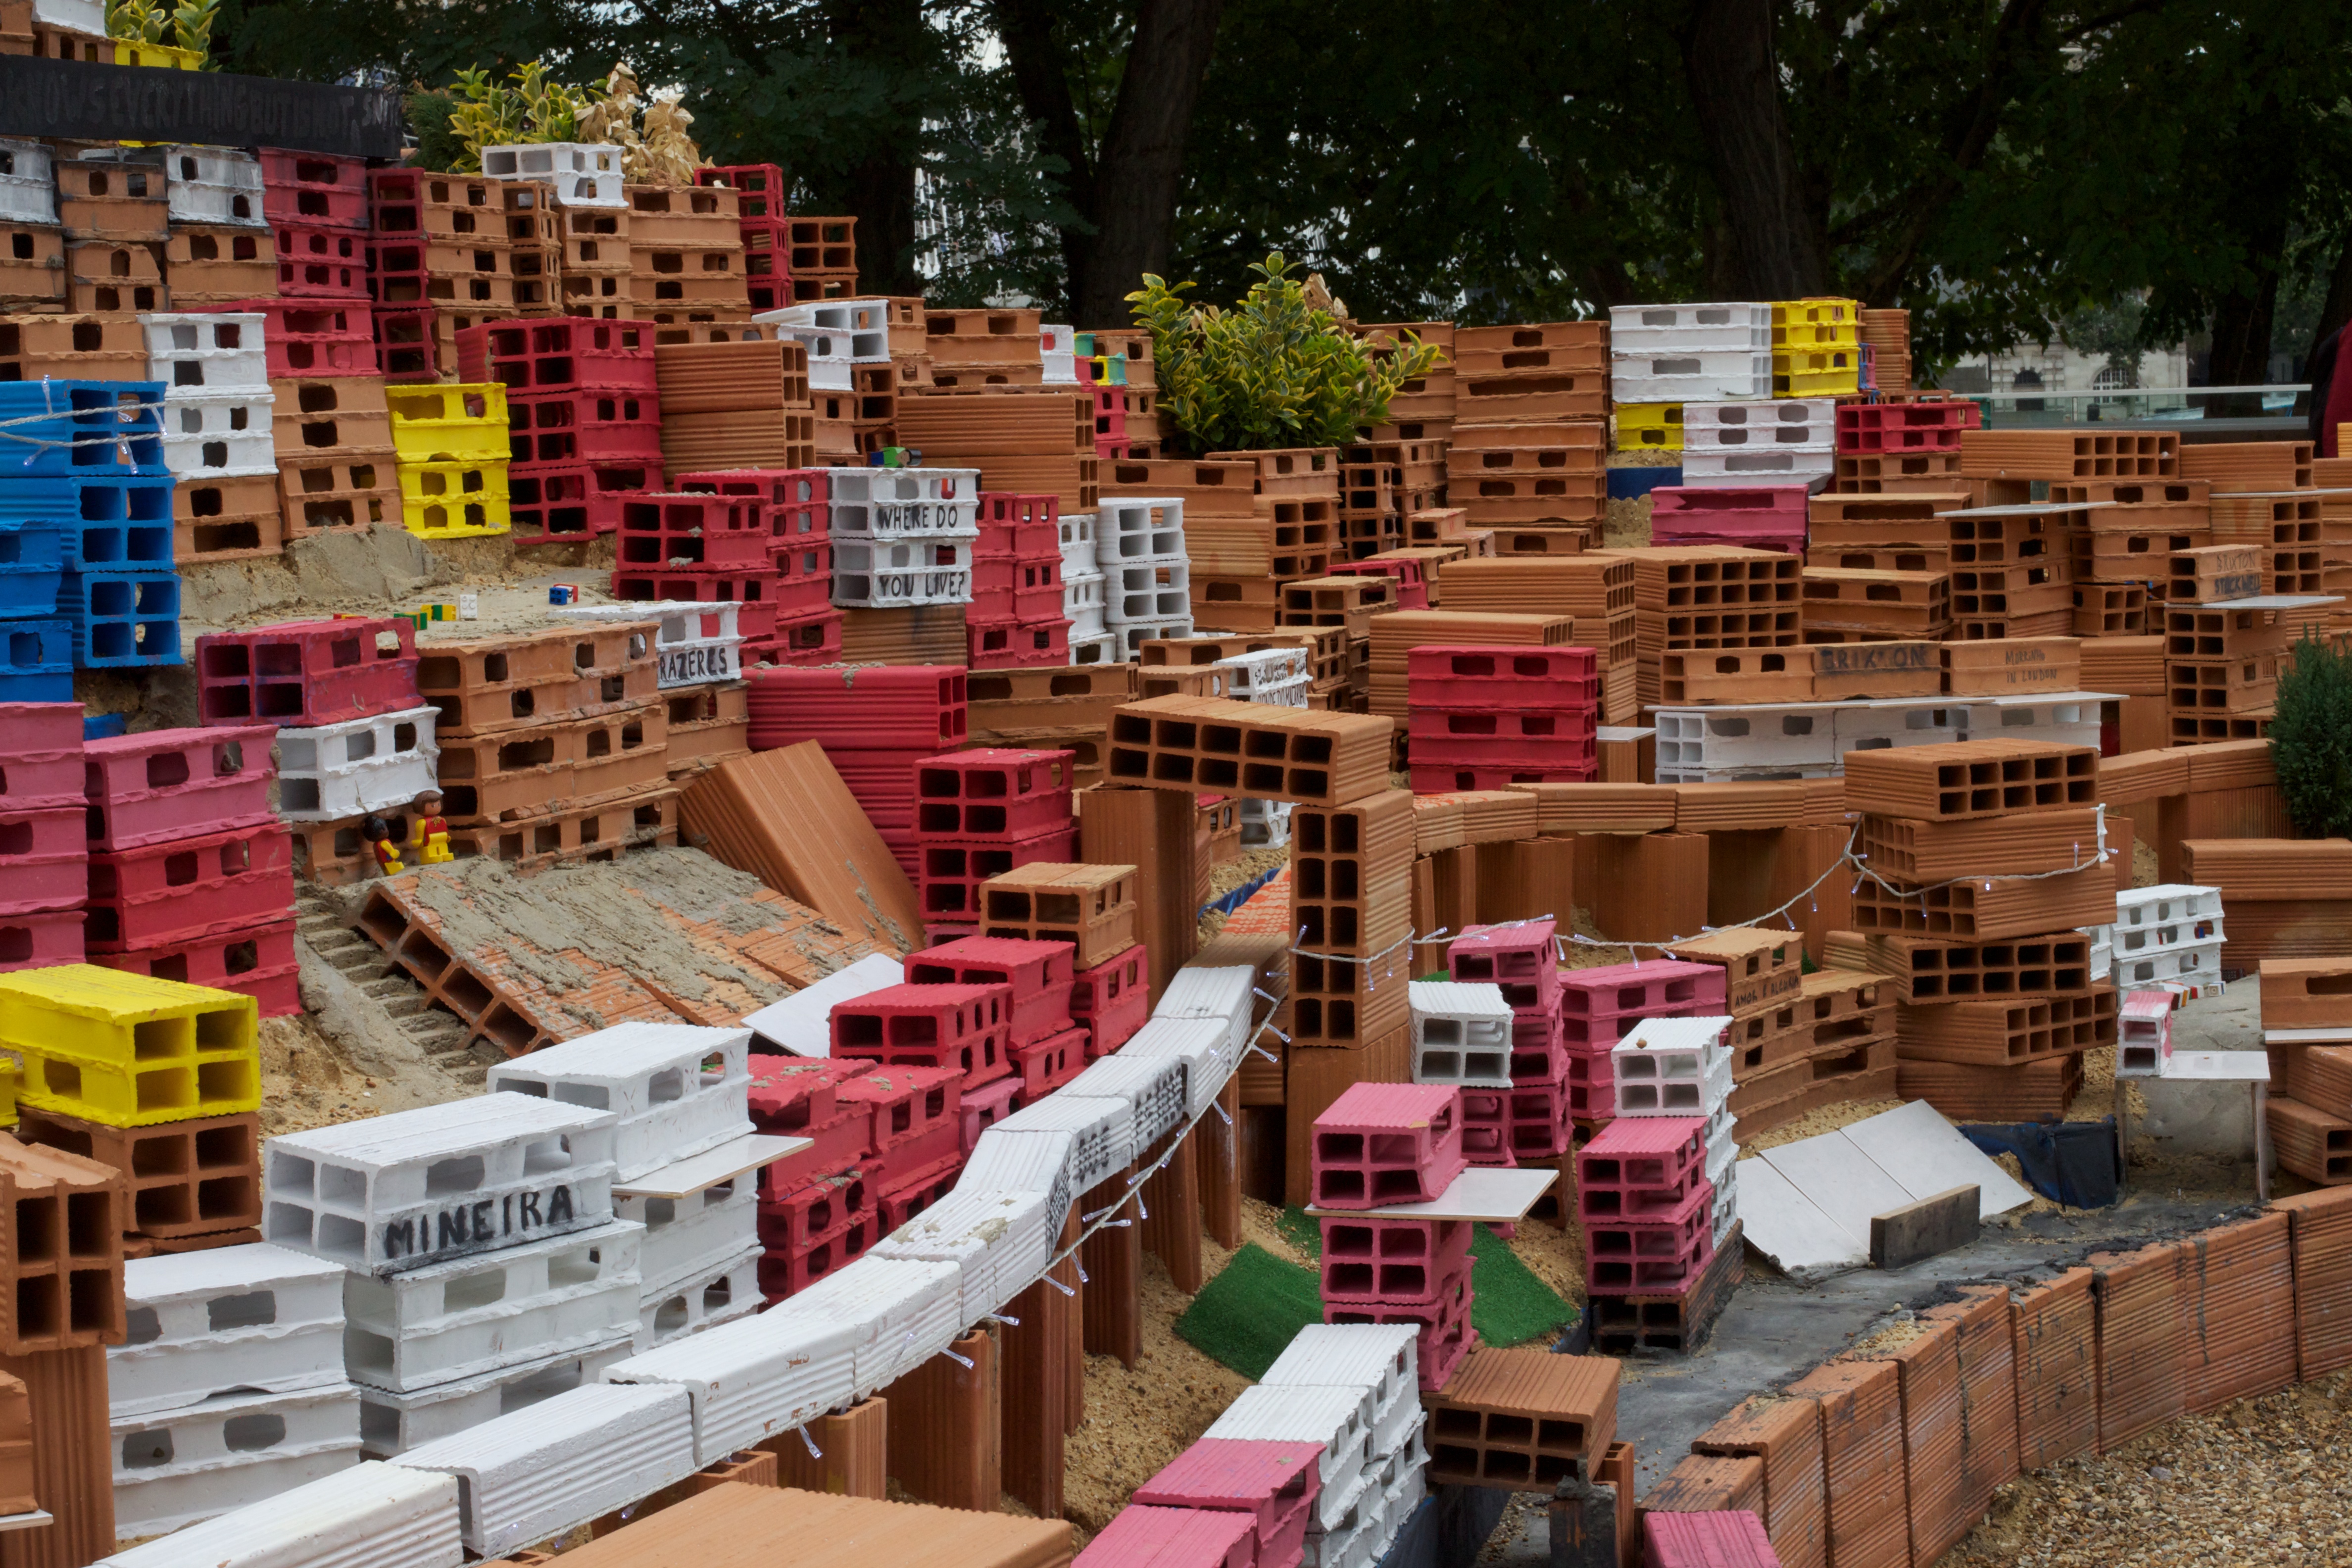
city, market, toy, public space, neighbourhood, human settlement